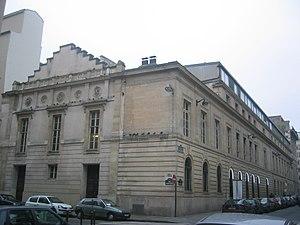
L'hôtel des Menus Plaisirs était le siège de l'Intendance de l'Argenterie, Menus Plaisirs et Affaires de la Chambre du roi remplacée en 1824 par la création des Beaux-Arts.